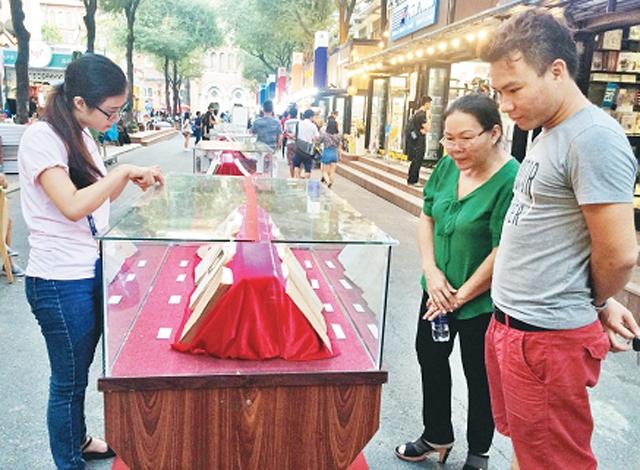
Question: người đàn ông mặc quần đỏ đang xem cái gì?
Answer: người đàn ông mặc quần đỏ đang xem vật trưng bày